Cleo Madison

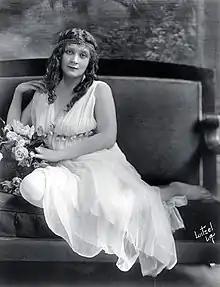
Madison 1916

Madison's role as director allowed her to incorporate themes such as oppression, sexuality, and power from a female perspective. She believed being female positively influenced her directing style, remarking once that each of her directed pieces had to have a certain "feminine touch".